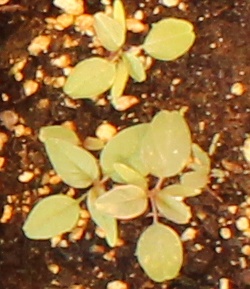
Label: Palmer Amaranth